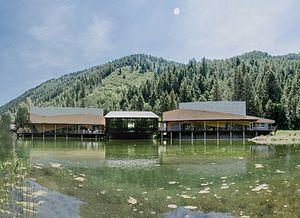
L’Aspen Music Festival and School est un festival d’été associé à une école de musique classique situé à Aspen aux États-Unis.